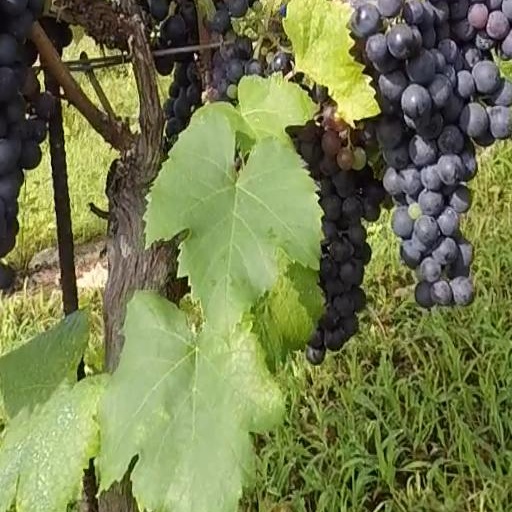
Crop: grape